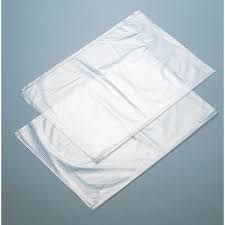
Waste category: plastic